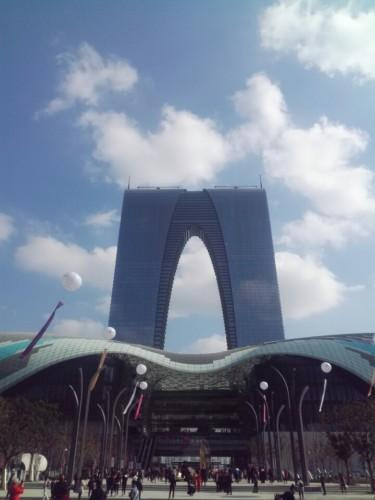
地标名称：苏州中心广场
所在城市：苏州市·吴中区